Shake It (Sakis Rouvas song)

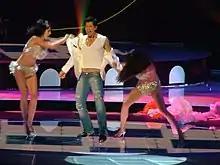
Rouvas performing the song in Istanbul

Fokas Evangelinos choreographed the Greek performance. It was sexualised, with Rouvas beginning by dancing with two girls wearing suits. As he sang the line "my world's on fire", he pulled red scarves from the trousers of his backing dancers. Later, he removed the suits from his dancers, revealing skimpy gold costumes. They later returned the favour by tearing his white jacket from him at the start of the final chorus, leaving him wearing a singlet and jeans. Live recordings of the performance feature loud cheers from the crowd as well as audible panting from Rouvas at the end of his athletic dance routine.